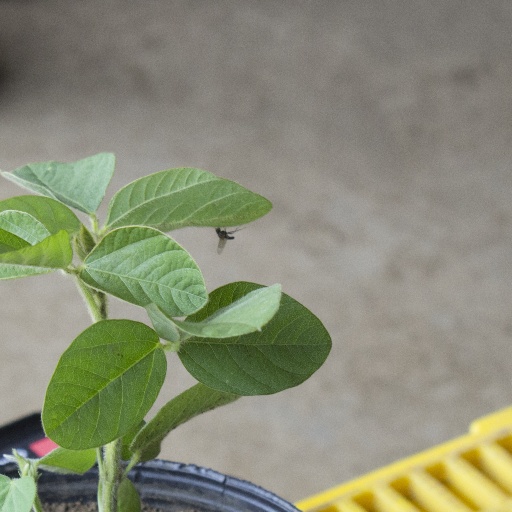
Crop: soybean